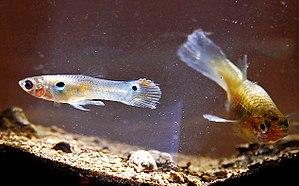
Le Guppy est une des espèces de guppy, nom vernaculaire regroupant plusieurs espèces de poissons d'eau douce tropicale de la famille des Poeciliidae. Originaire d'Amérique du Sud, ce guppy a été introduit dans de nombreux pays pour lutter contre les moustiques, avec une efficacité limitée et non sans risques écologiques selon une alerte scientifique lancée en 2016. Il s'agit d'un poisson ovovivipare apprécié en aquariophilie. Dans certains pays, dont la France, des races ou variétés du guppy, créées au sein des élevages ont acquis un statut juridique d'animal domestique. Le mâle est souvent le plus beau. Pour que les guppys se reproduisent il faut 1 mâle et 2 ou 3 femelles. Les guppys font plusieurs bébés lors de la reproduction.
L’évolution des comportements de défenses anti-prédation s’illustre par de nombreux mécanismes évolutifs et joue un rôle important dans la dynamique des populations proies-prédateurs.